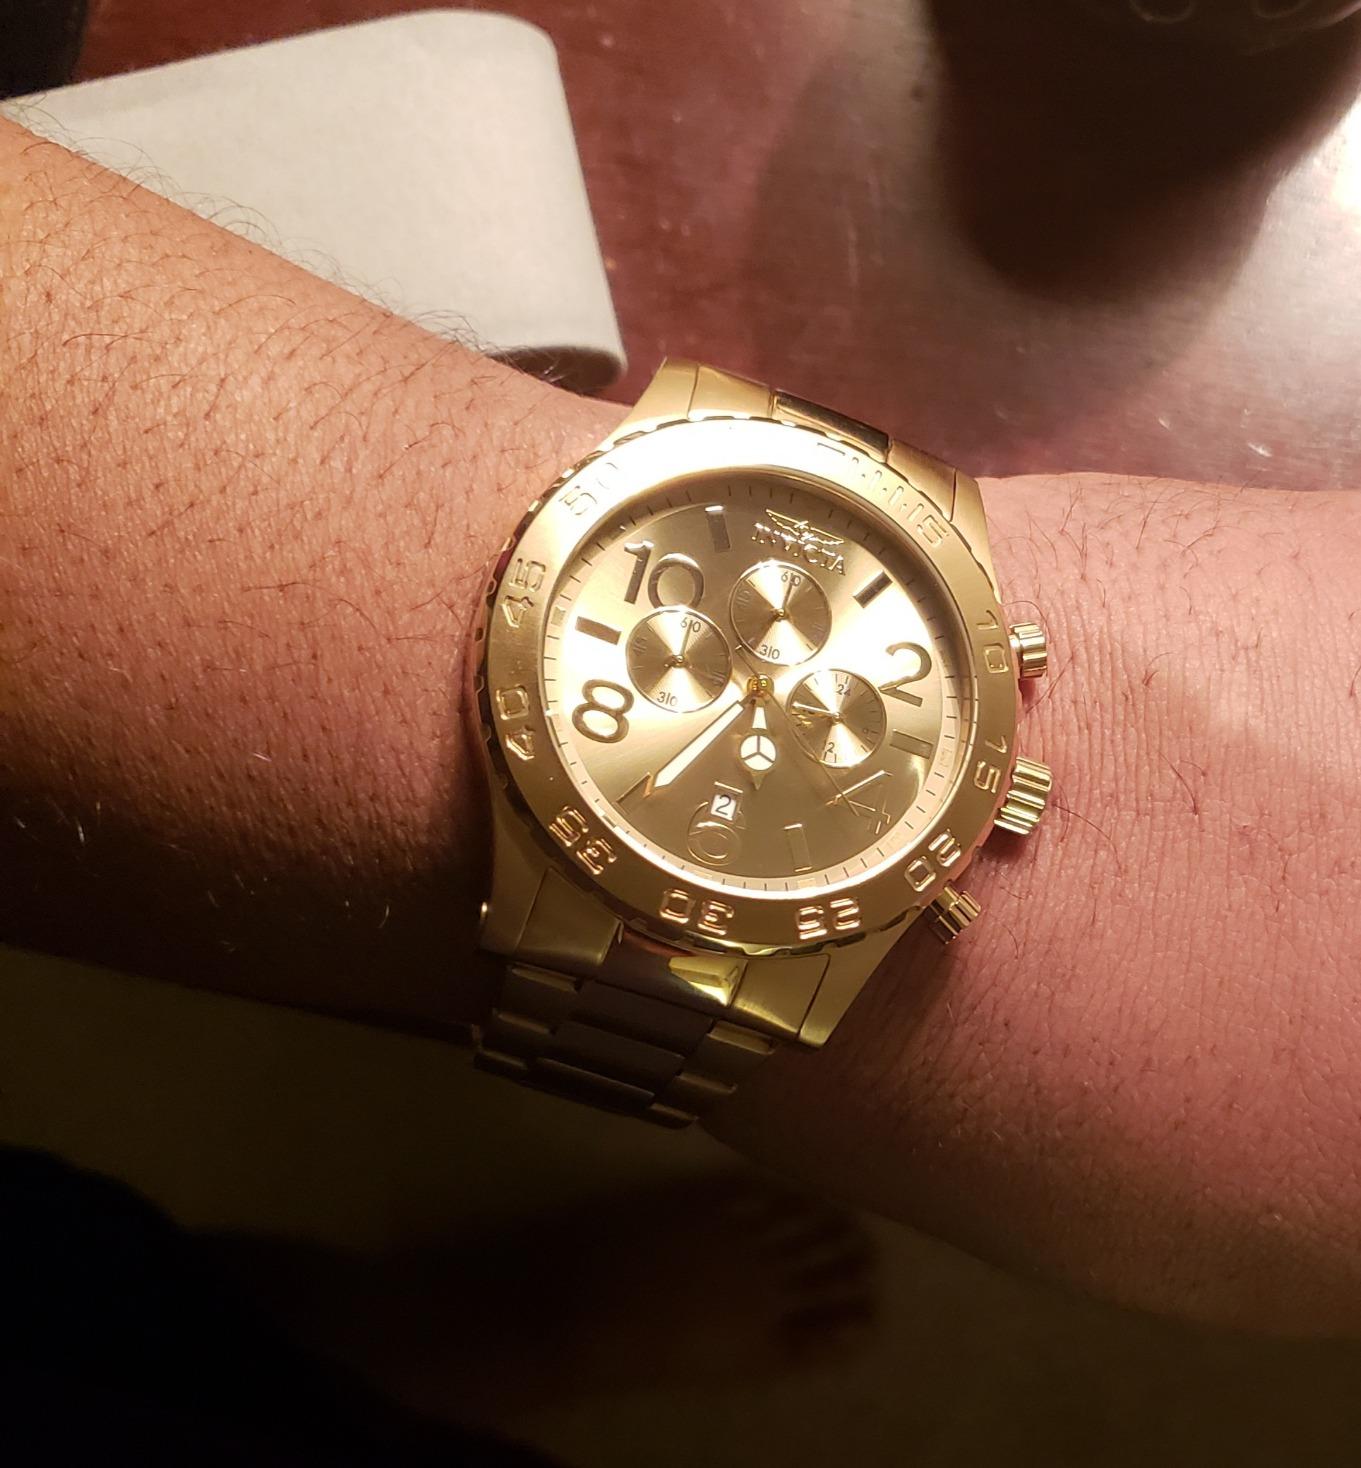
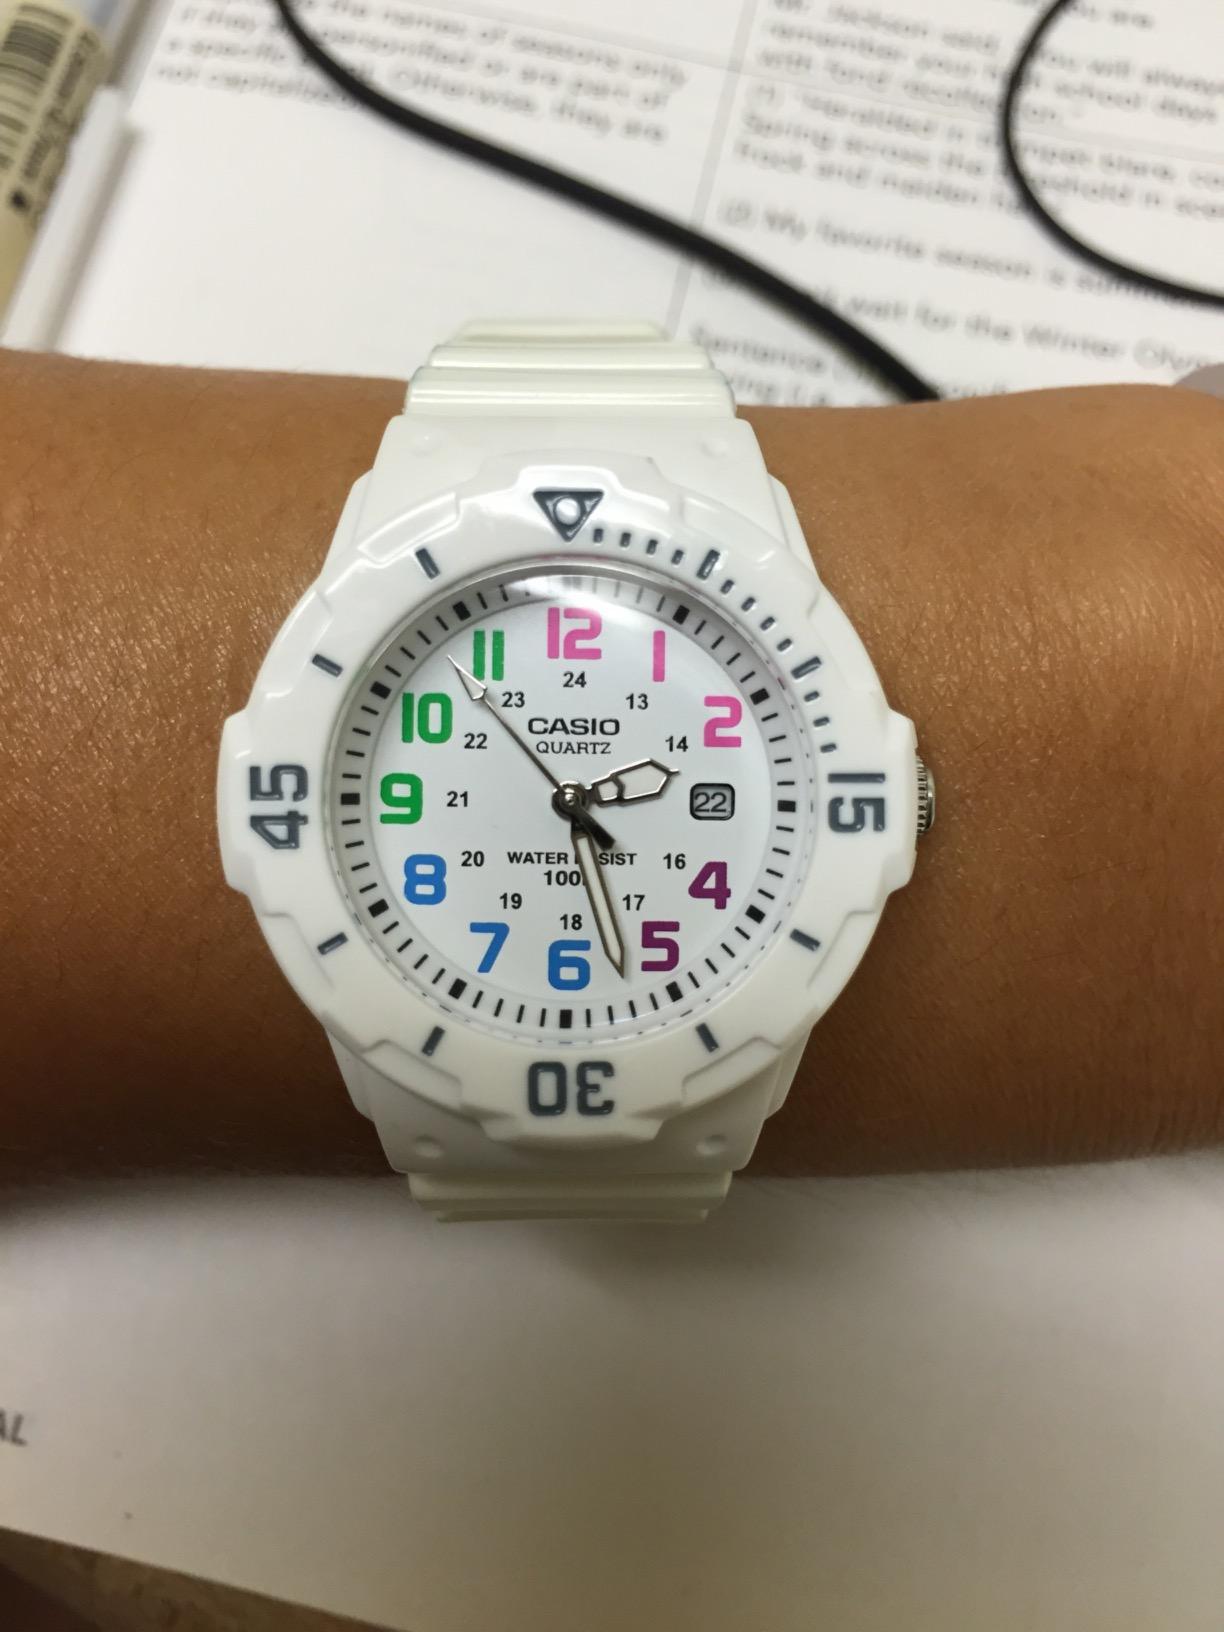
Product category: accessories_watch
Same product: no